The Man from Snowy River II

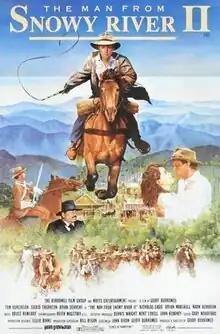
Theatrical release poster

The Man from Snowy River II is a 1988 Australian drama film, the sequel to the 1982 film "The Man from Snowy River", which was distributed by 20th Century Fox.